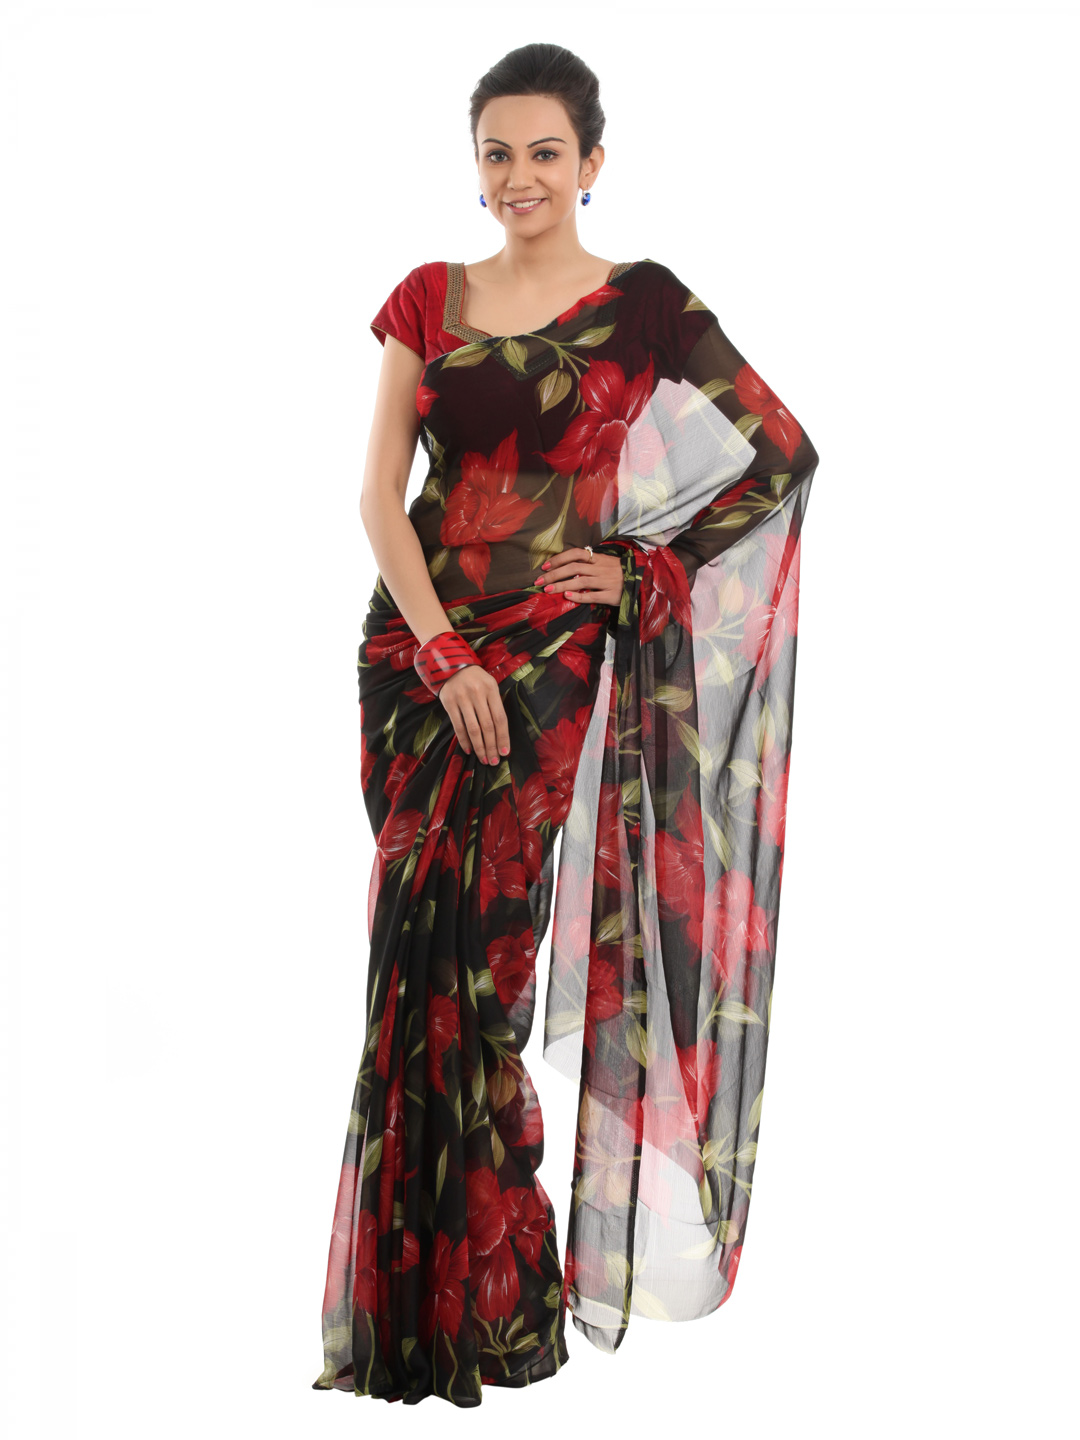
FNF Printed Black Sari
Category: Apparel / Saree / Sarees
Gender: Women
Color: Black
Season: Summer 2012
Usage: Ethnic